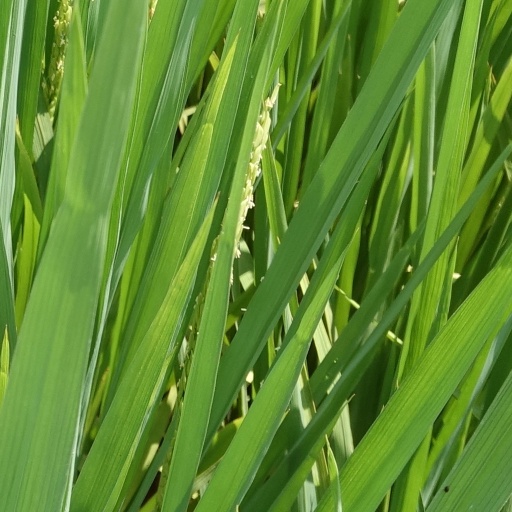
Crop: rice